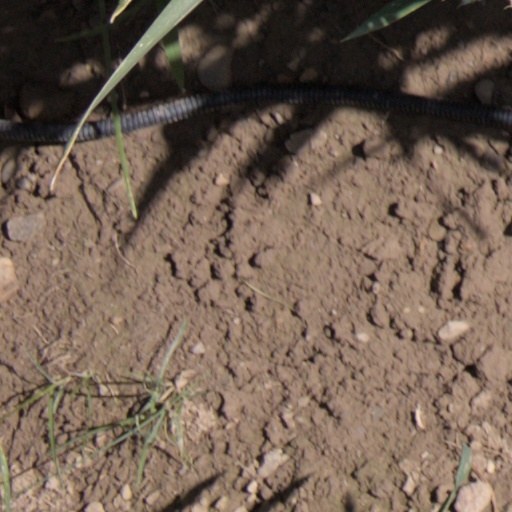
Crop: wheat